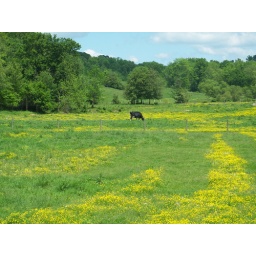
A lone cow grazes in a field of buttercups.